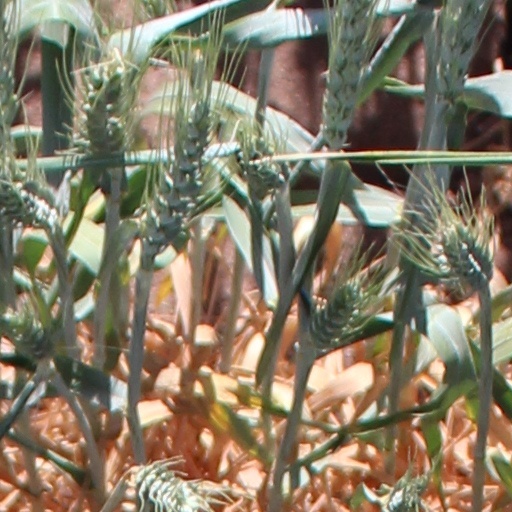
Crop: wheat